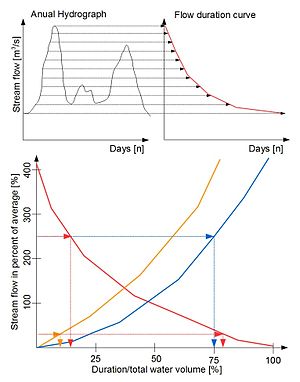
Vandkraftværk / Vandløbsregulering / Metoder for at dimensionere et vandkraftværk / Varighedskurve og kraftværk uden regulering
Konstruktion af varighedskurve baseret på årlig hydrogram (øverst) for vandføringen et givet sted i et vandløb. Varighedskuve (rød), slugeevnekurve (blå) og sum laverekurve (gul) (nederst) bruges for valg af et kraftværks ydelse.
Et vandkraftværk er et kraftværk, som producerer elektrisk energi ved hjælp af rindende vand.